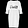
Label: Dress